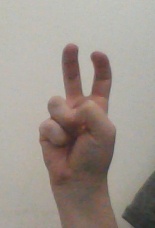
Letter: toot